Ngola Ritmos

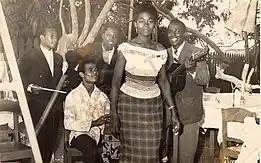
Nino Ndongo, Amadeu Amorim, Lourdes Van Dunem, Zé María and Liceu Vieira Dias performing live.

And so they kept making music behind the backs of the portuguese in the musseques and even more artists of which Belita Palma, Lurdes Van-Dúnem, Fontinhas, Zé Maria, Amadeu Amorim, Zé Cordeiro, Xodó and Gégé. Belita Palma became the main singer along with Lourdes Van-Dunem, seen as they were the most talented. But one day after multiple years of success Nino, Liceu and Amadeu, caught by the police that at the time was called PIDE, were taken to the Tarrafal concentration camp. Fortunately this didn’t stop the group from evolving and continue to make music seen as they went on yo play songs such as “A Moringa”, “Muxima”, “Nzagi” etc … and they went on to become famous folkloric songs among Angolans. Their music fit so well with theatre because they sang laments and stories about what their people went through in the slums.